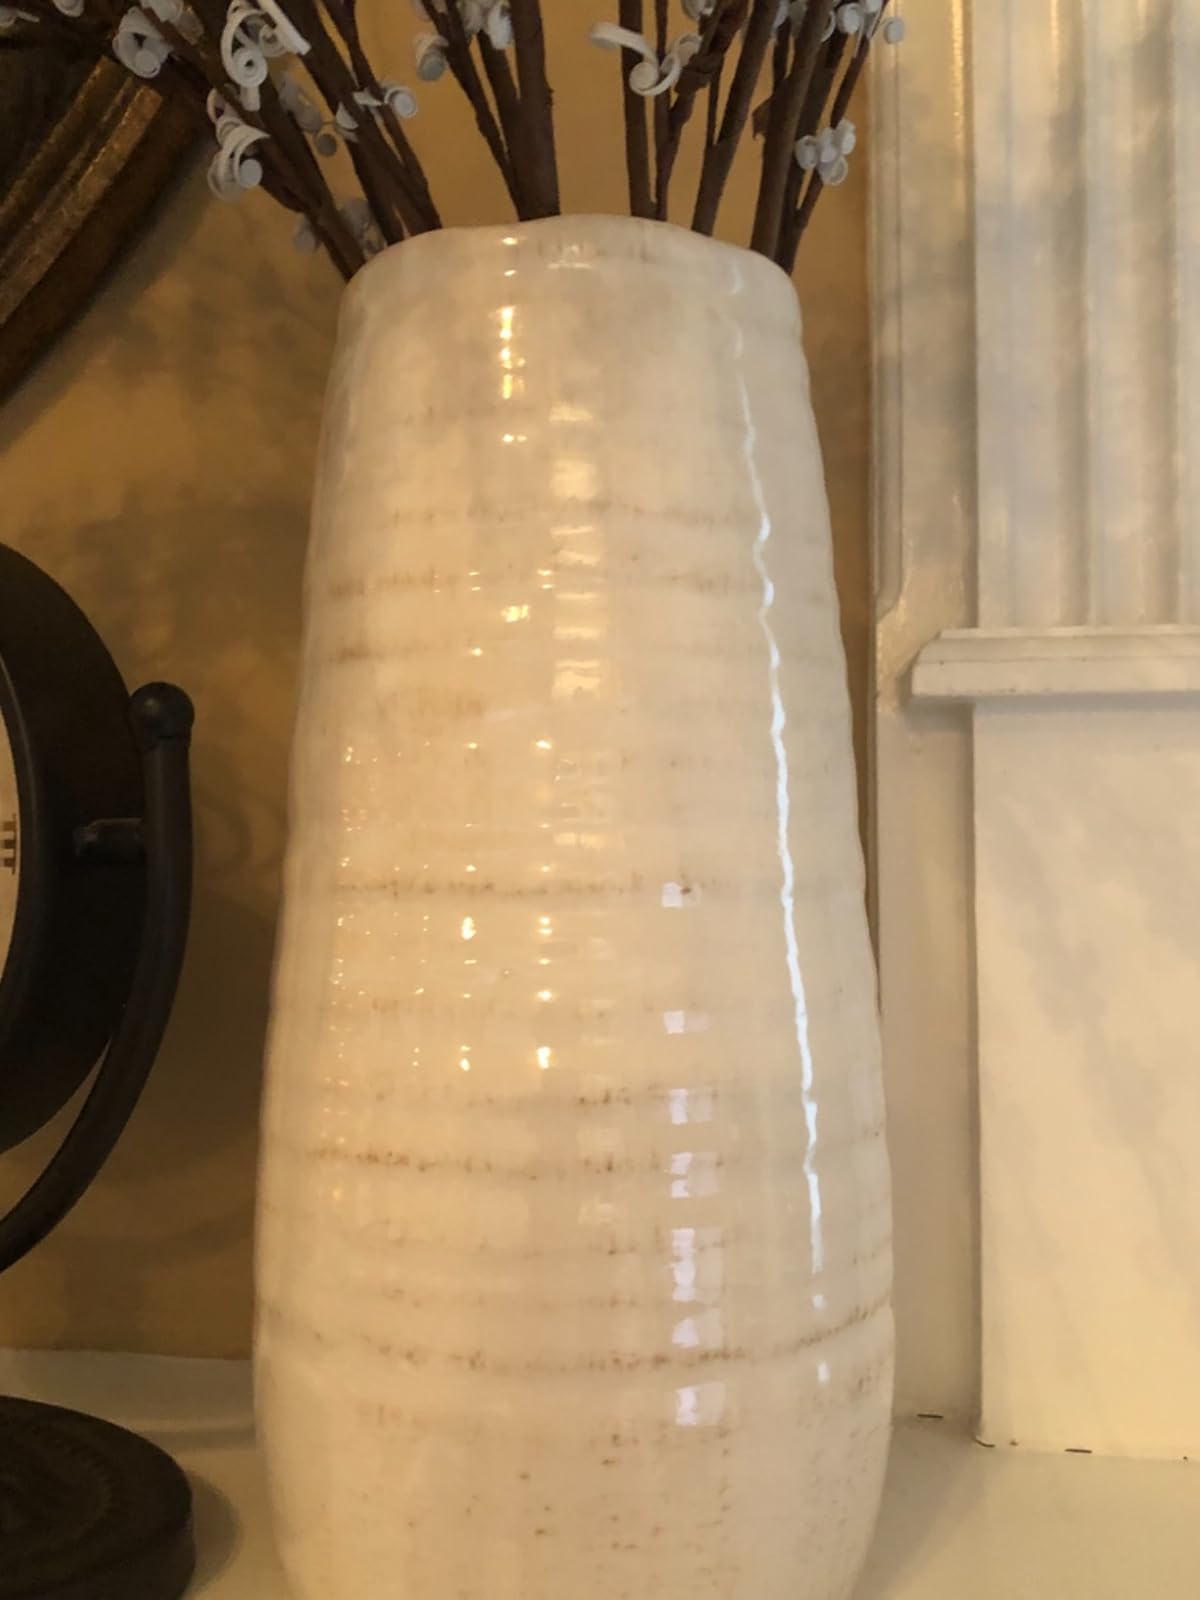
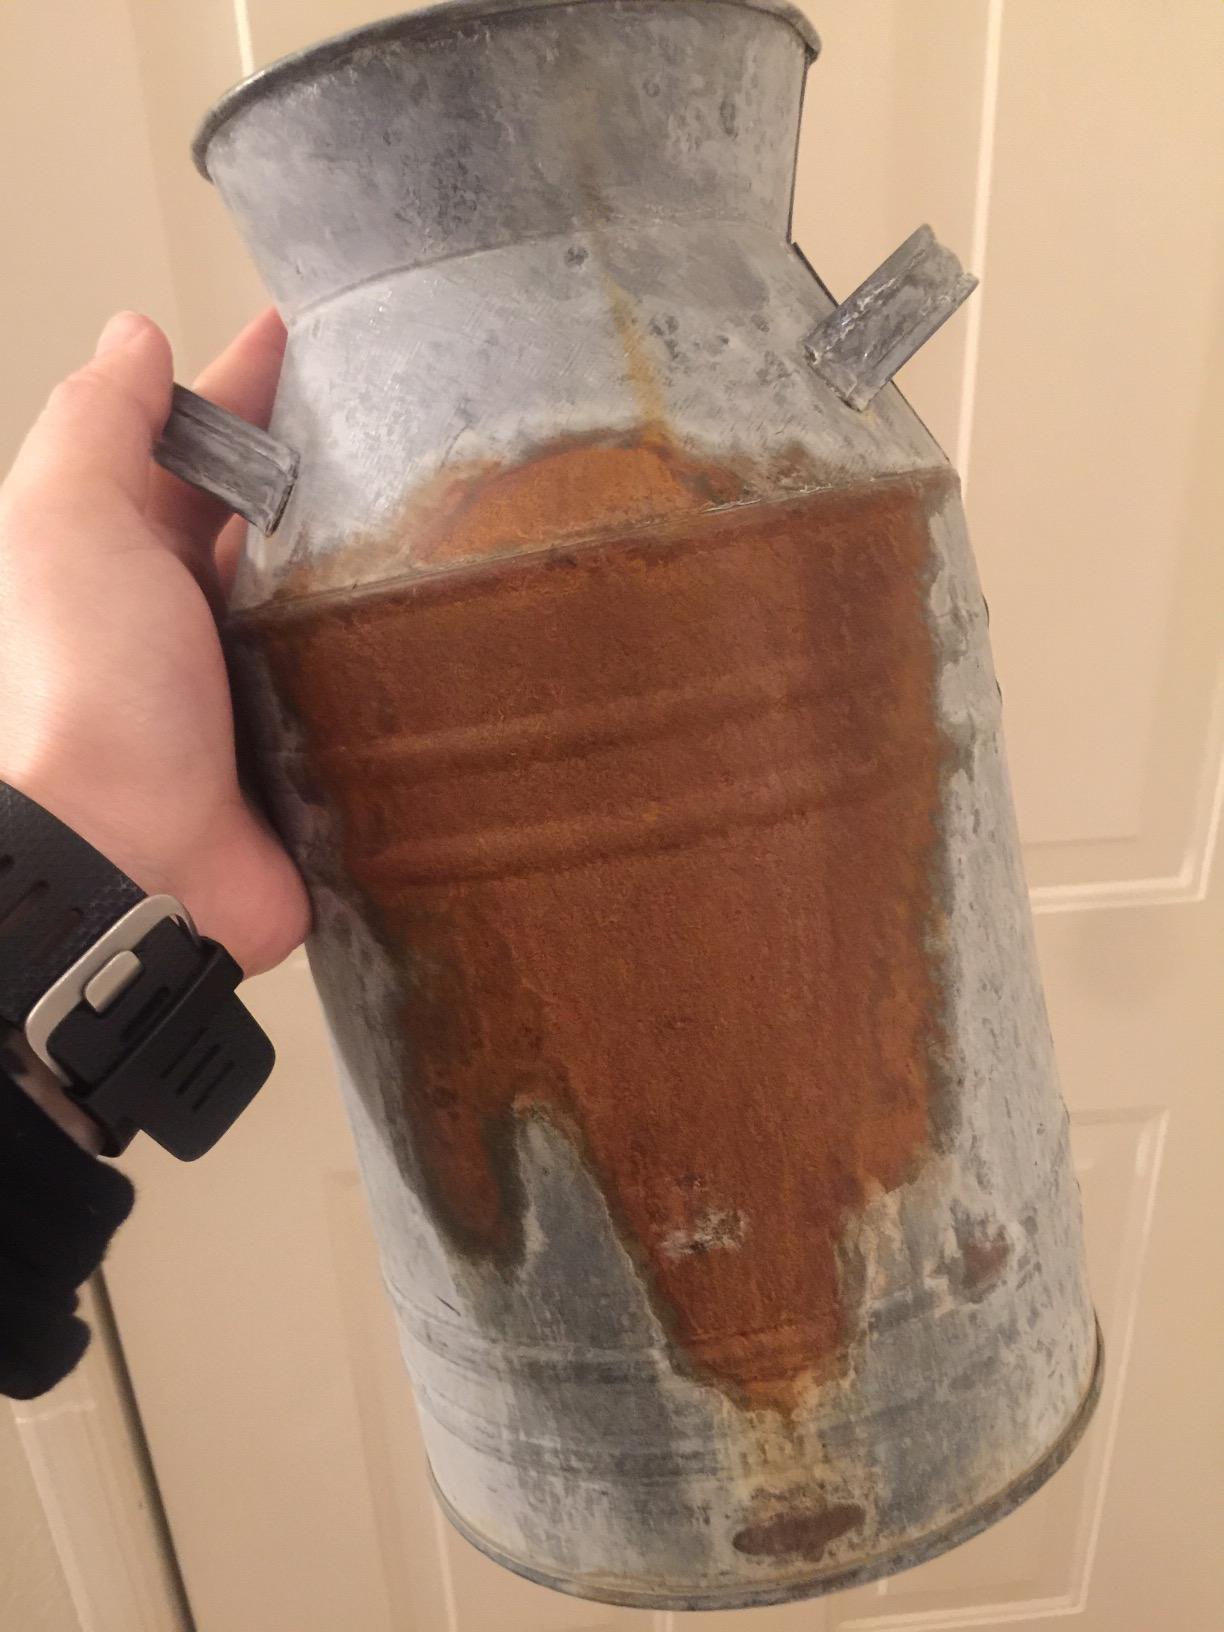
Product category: vase
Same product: no